Tim Wirth

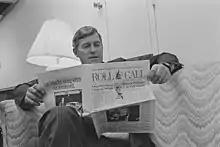

In 1986, Wirth ran for the U.S. Senate and won his party's nomination unopposed to replace Sen. Gary Hart. The general election was more difficult than expected, and he defeated fellow U.S. Representative Ken Kramer by a narrow margin. In the Senate, he focused on environmental issues, particularly global climate change, and organized the historic Hansen hearings on climate change in 1988. At the hearings, Hansen testified that the Earth is warmer than at any other time in recent history, and that this can be attributed to human activity with 99% certainty. The hearings are widely credited with first bringing climate change into the public discourse. With his close friend, the late Senator John Heinz (R-PA), he authored "Project 88", outlining the groundbreaking "Cap and Trade" idea which became law in the Clean Air Act Amendments of 1990. He authored the far-reaching Colorado Wilderness Bill which became law in 1993, and with Senator Alan Simpson (R-WY) he authored major legislation focused on population stabilization. Wirth also organized the Senate Task Force on the Expansion of Major League Baseball, which became a major factor in the awarding of a new expansion franchise to Denver. He chose not to run for re-election in 1992, citing in a front page cover story in the Sunday New York Times Magazine (August 9, 1992), frustration with the ever-increasing role of money in politics to the exclusion of focus on public policy.